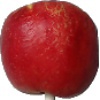
Label: red_yellow_apple